Economy of Turkmenistan

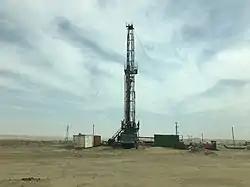
Oil drilling rig on the Cheleken Peninsula, Balkan Province, Turkmenistan

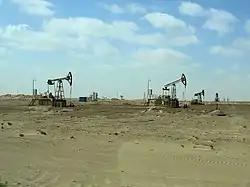
Oil well donkeys in Balkan Province, Turkmenistan

Oil is processed at two refineries, the Türkmenbaşy and Seydi oil refining complexes. The Turkmenbashy oil refinery had a refining capacity of more than 10 million tons of oil per year as of May 2016. The refinery produces a range of products, including unleaded gasoline, petroleum coke, asphalt, laundry detergent, hydro-treated Diesel, and lubricating oil. The Turkmenbashy oil refinery is Turkmenistan's largest producer of liquid petroleum gas, accounting for two-thirds of total production with annual output of about 300 thousand tonnes.